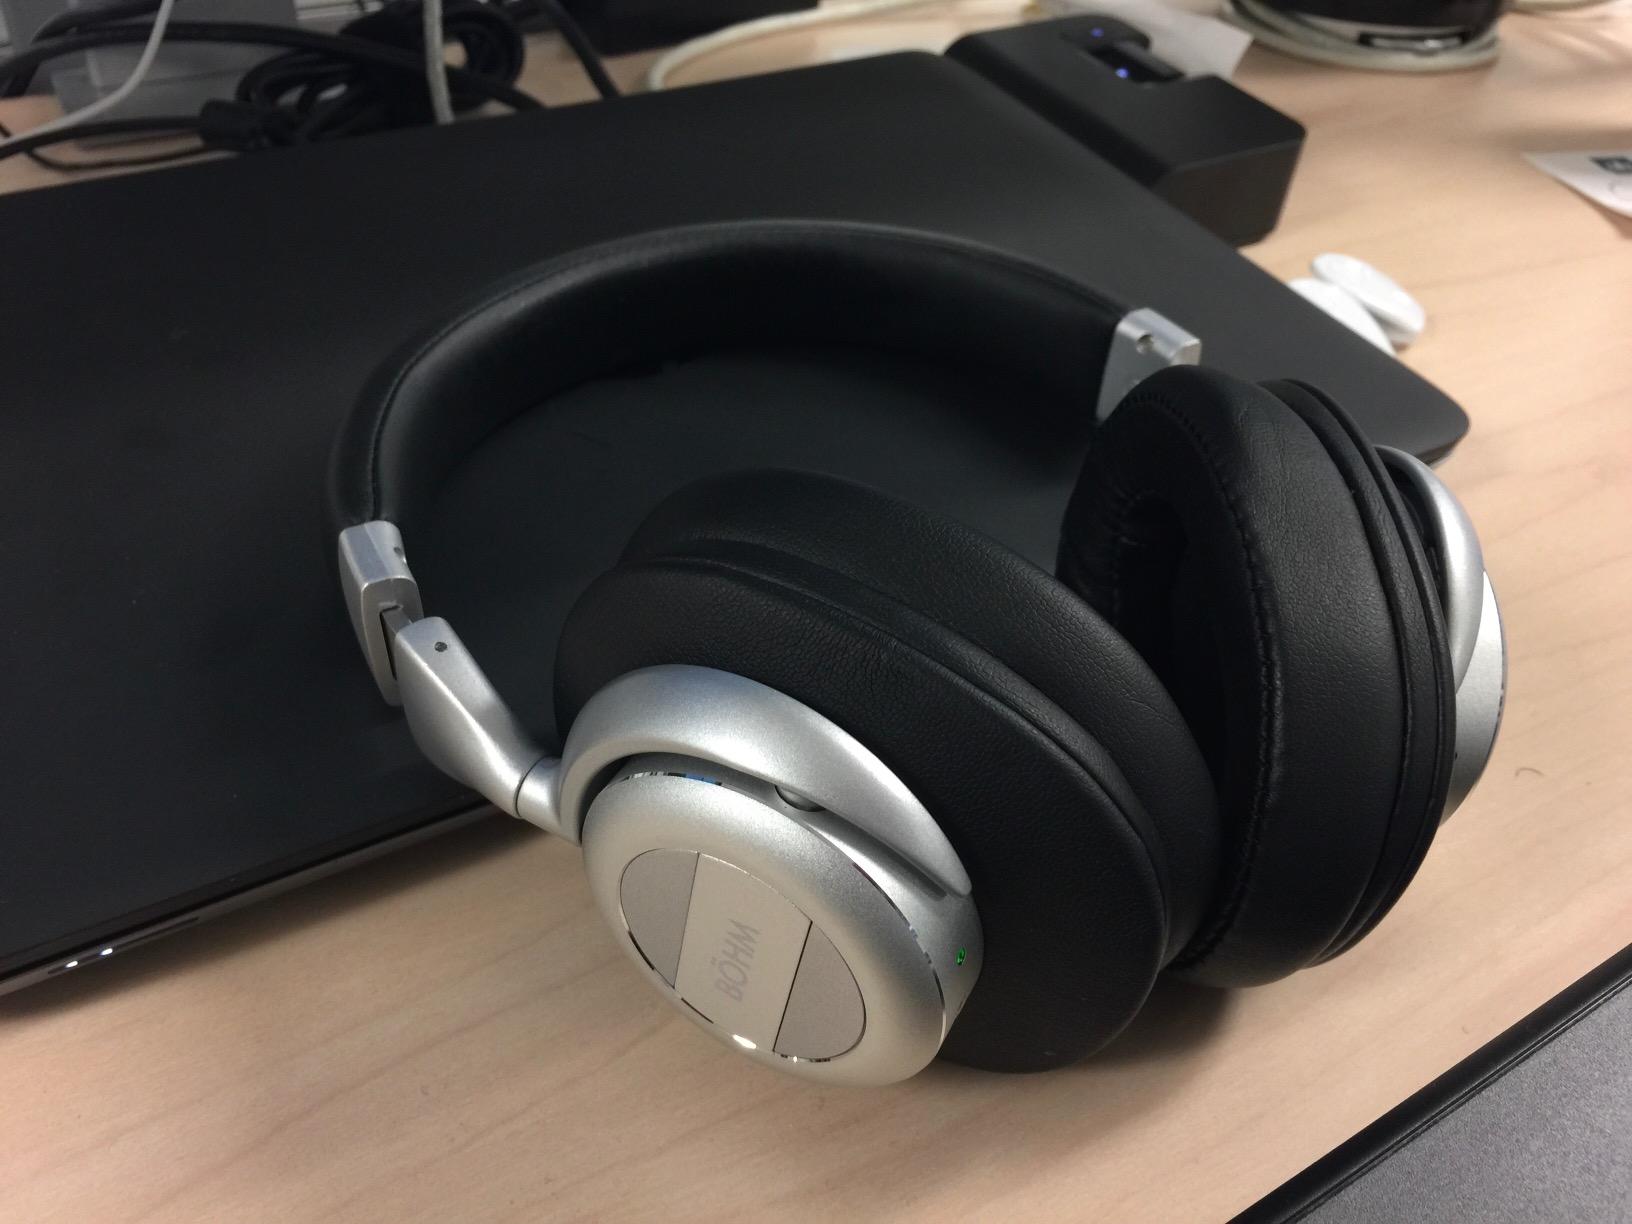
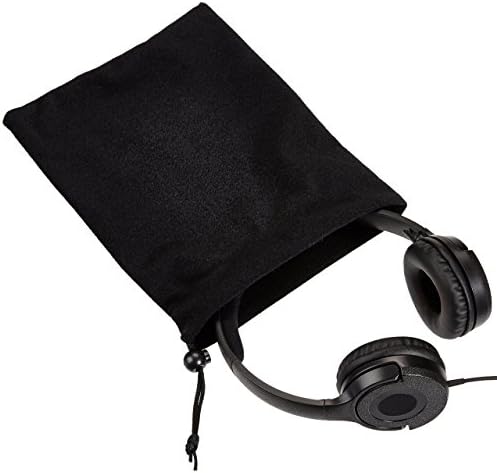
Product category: headphones
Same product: no